Nettur Technical Training Foundation

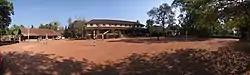
NTTF Technical Training Centre, Nettur, Tellicherry (Kerala)

On 12 April 1958, the Nettur Technical Training Foundation, the successor to the CSI Technical Training Institute, was established as a joint venture between Church of South India and HEKS (Hilfswerk der Evangelischen Kirchen der Schweiz) of Switzerland. According to HEKS's website, the project's initial funds were raised from regional established churches in Zürich, Aargau, Basel and Schaffhausen.